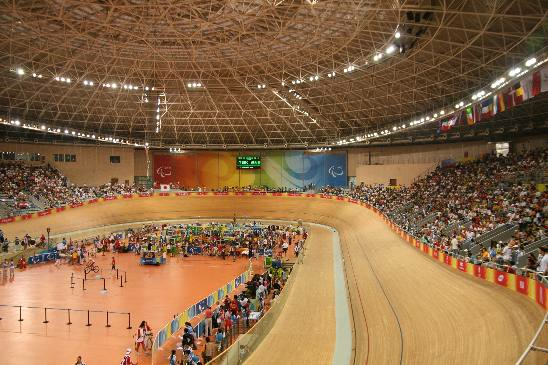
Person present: Yes